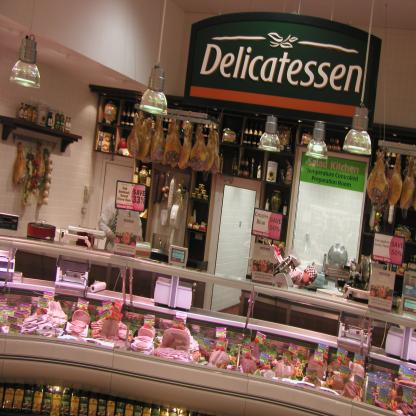
Scene: Indoor